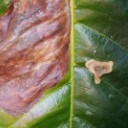
Label: Phoma